Manhattan Chase

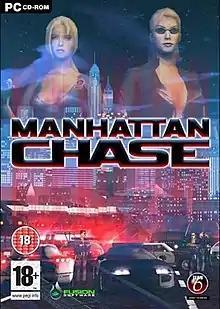

Manhattan Chase is an action-adventure and driving video game developed by Team6 Game Studios and released in 2005 for Microsoft Windows.